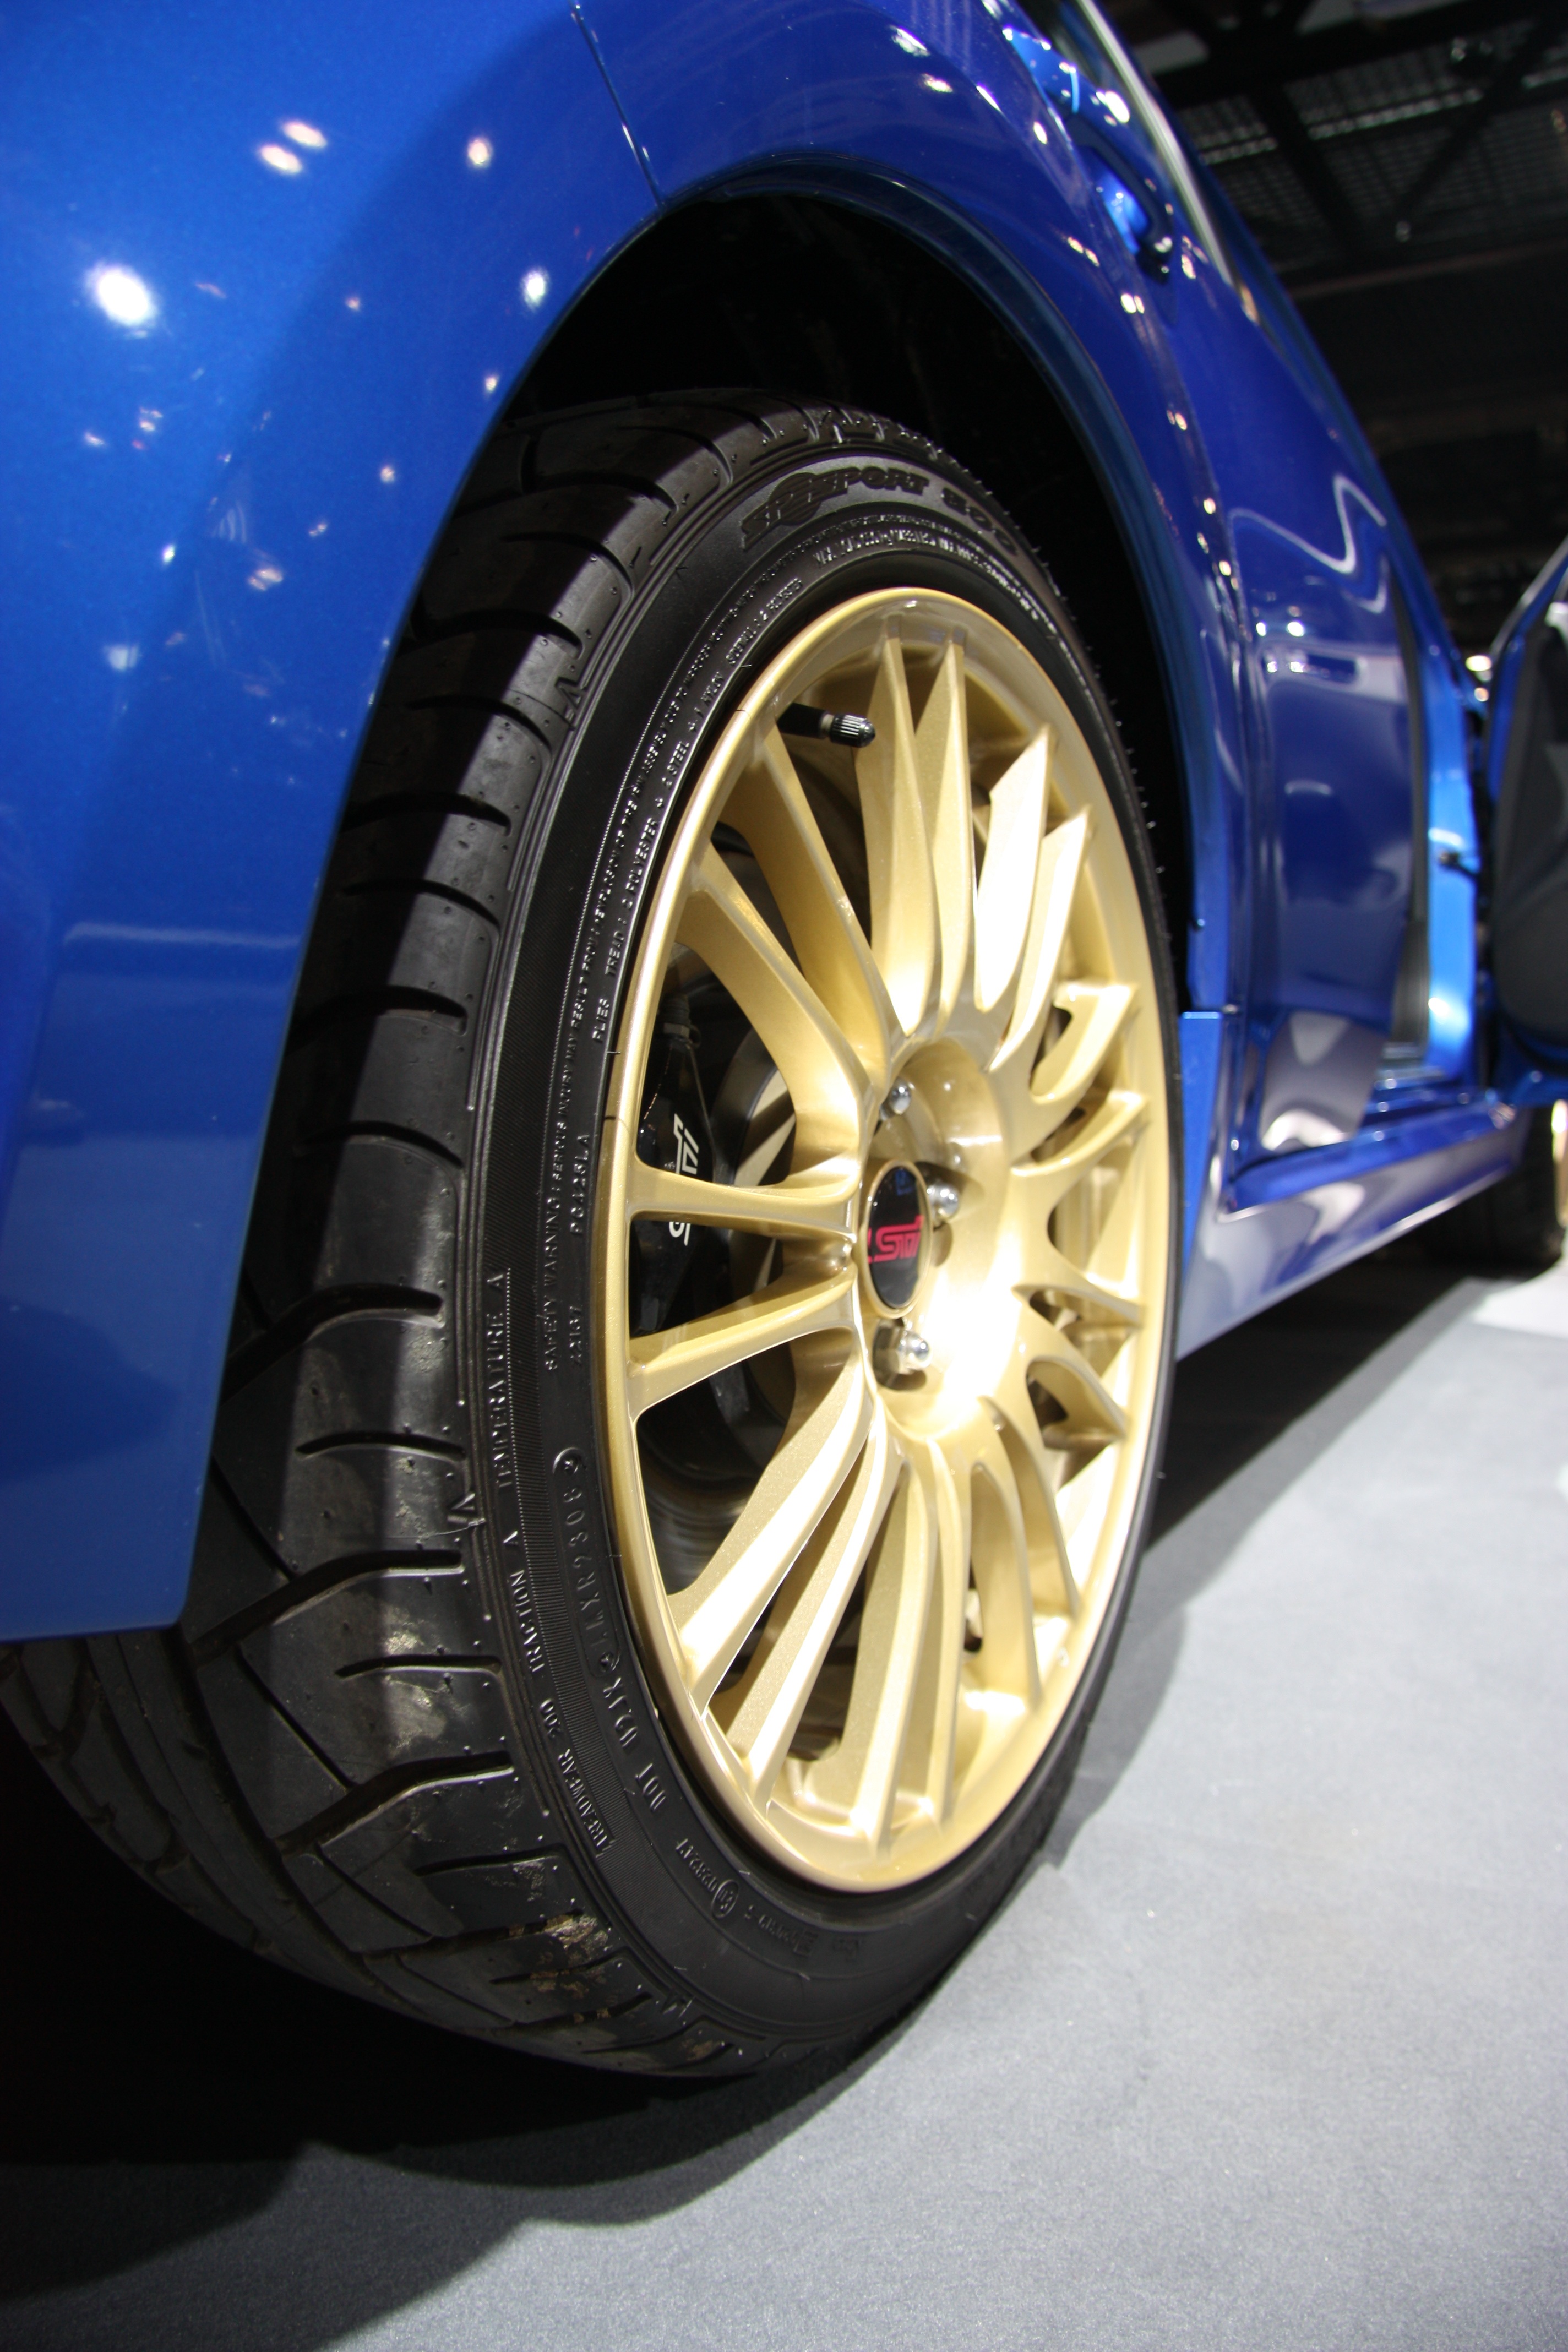
car, wheel, vehicle, spoke, tire, automotive, sports car, bumper, supercar, sports, rim, racing, subaru, alloy wheel, auto show, wheel hub, land vehicle, automobile make, automotive exterior, automotive design, luxury vehicle, automotive tire, family car